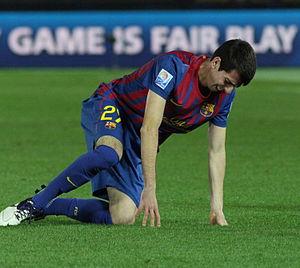
Joan Isaac Cuenca López, est un footballeur espagnol né le 27 avril 1991 à Reus. Il joue au poste d'ailier droit.